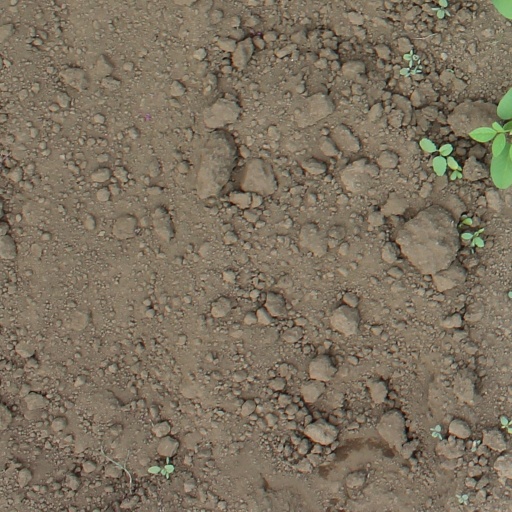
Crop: soybean